Manpower (1941 film)

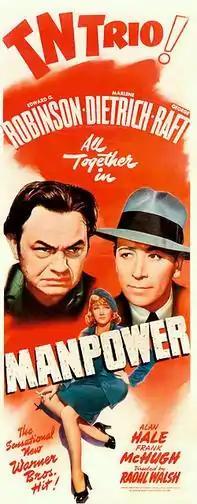
Theatrical release poster

Manpower is a 1941 American crime melodrama directed by Raoul Walsh and starring Edward G. Robinson, Marlene Dietrich, and George Raft. The picture was written by Richard Macaulay and Jerry Wald, and the supporting cast features Alan Hale, Frank McHugh, Eve Arden, Barton MacLane, Ward Bond and Walter Catlett.